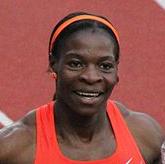
Age: 27